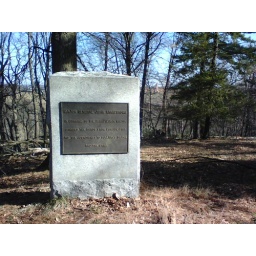
The monument at the top of the wagon road down to the ford. St. Gabriel's in the distance to the right.